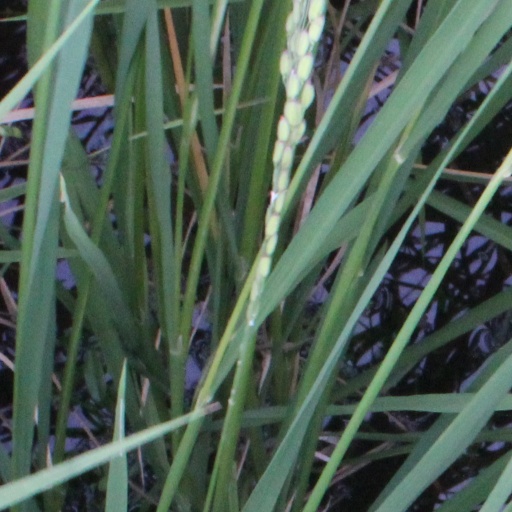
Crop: rice